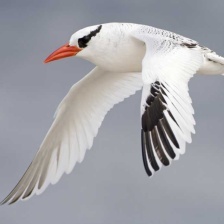
Species: WHITE TAILED TROPIC
Scientific name: PHAETHON LEPTURUS